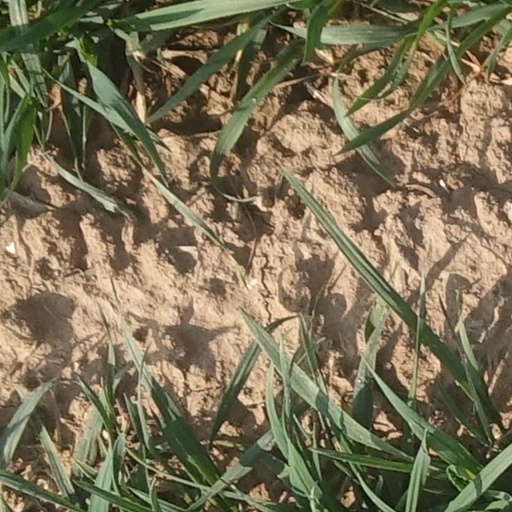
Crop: wheat